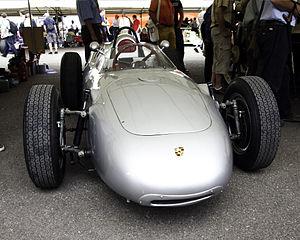
Le Grand Prix de Monaco 1961, disputé sur le circuit de Monaco le 14 mai 1961, est la quatre-vingt-quinzième épreuve du championnat du monde de Formule 1 courue depuis 1950 et la première manche du championnat 1961.
Le Grand Prix de France 1961, disputé sur le circuit de Reims le 2 juillet 1961, est la quatre-vingt-dix-huitième épreuve du championnat du monde de Formule 1 courue depuis 1950 et la quatrième manche du championnat 1961.
Le Grand Prix des États-Unis 1961, disputé sur le circuit de Watkins Glen le 8 octobre 1961, est la cent-deuxième épreuve du championnat du monde de Formule 1 courue depuis 1950 et la huitième et dernière manche du championnat 1961.